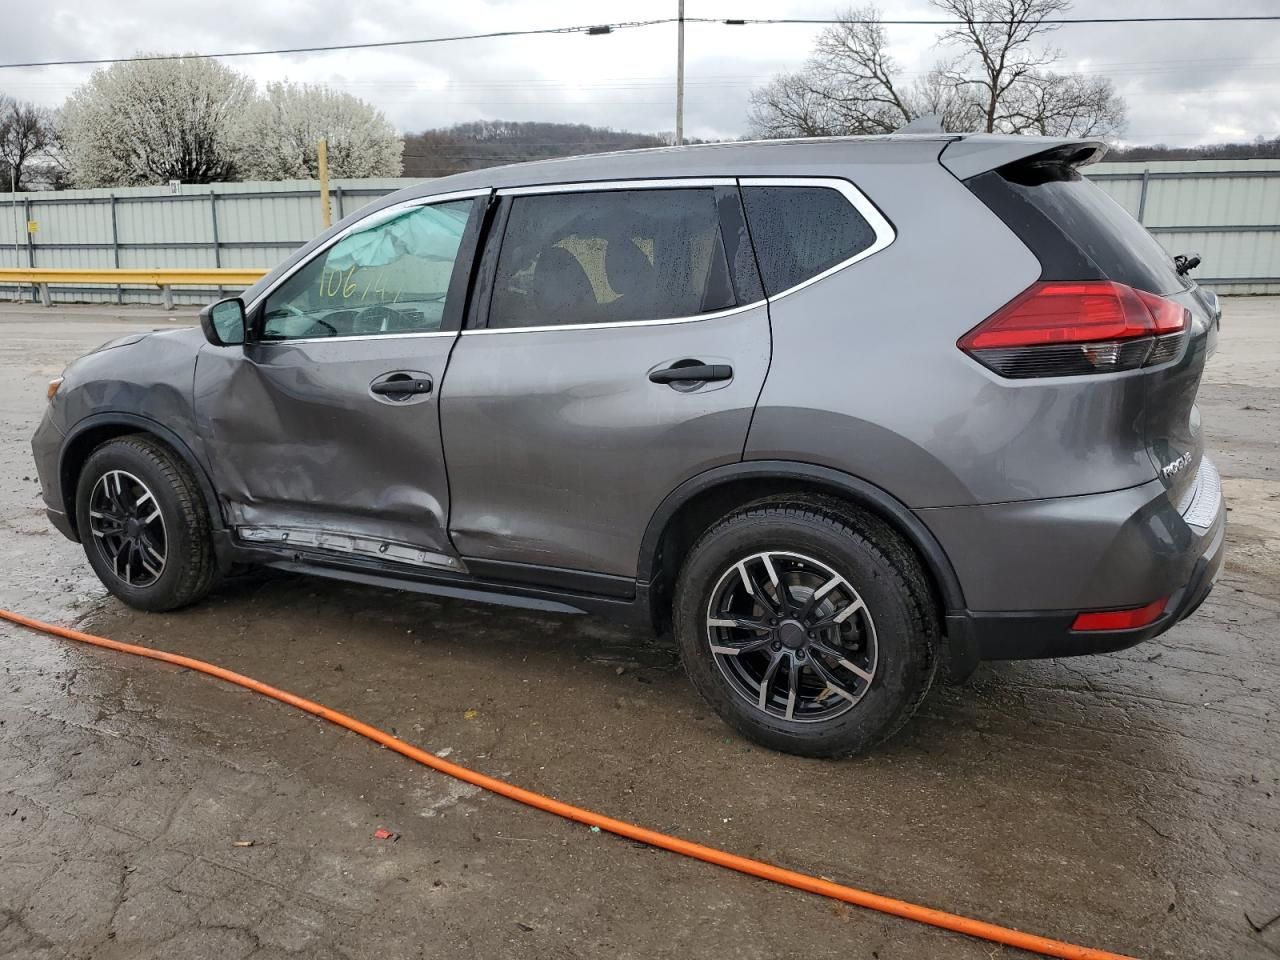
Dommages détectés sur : aile avant gauche, porte avant gauche, porte arrière droite, aile arrière droite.
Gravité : majeur